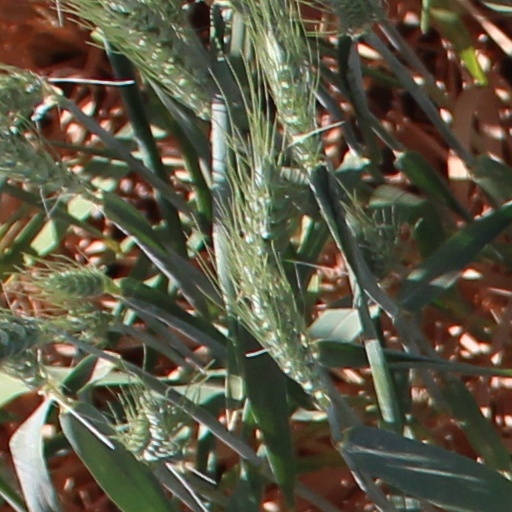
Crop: wheat